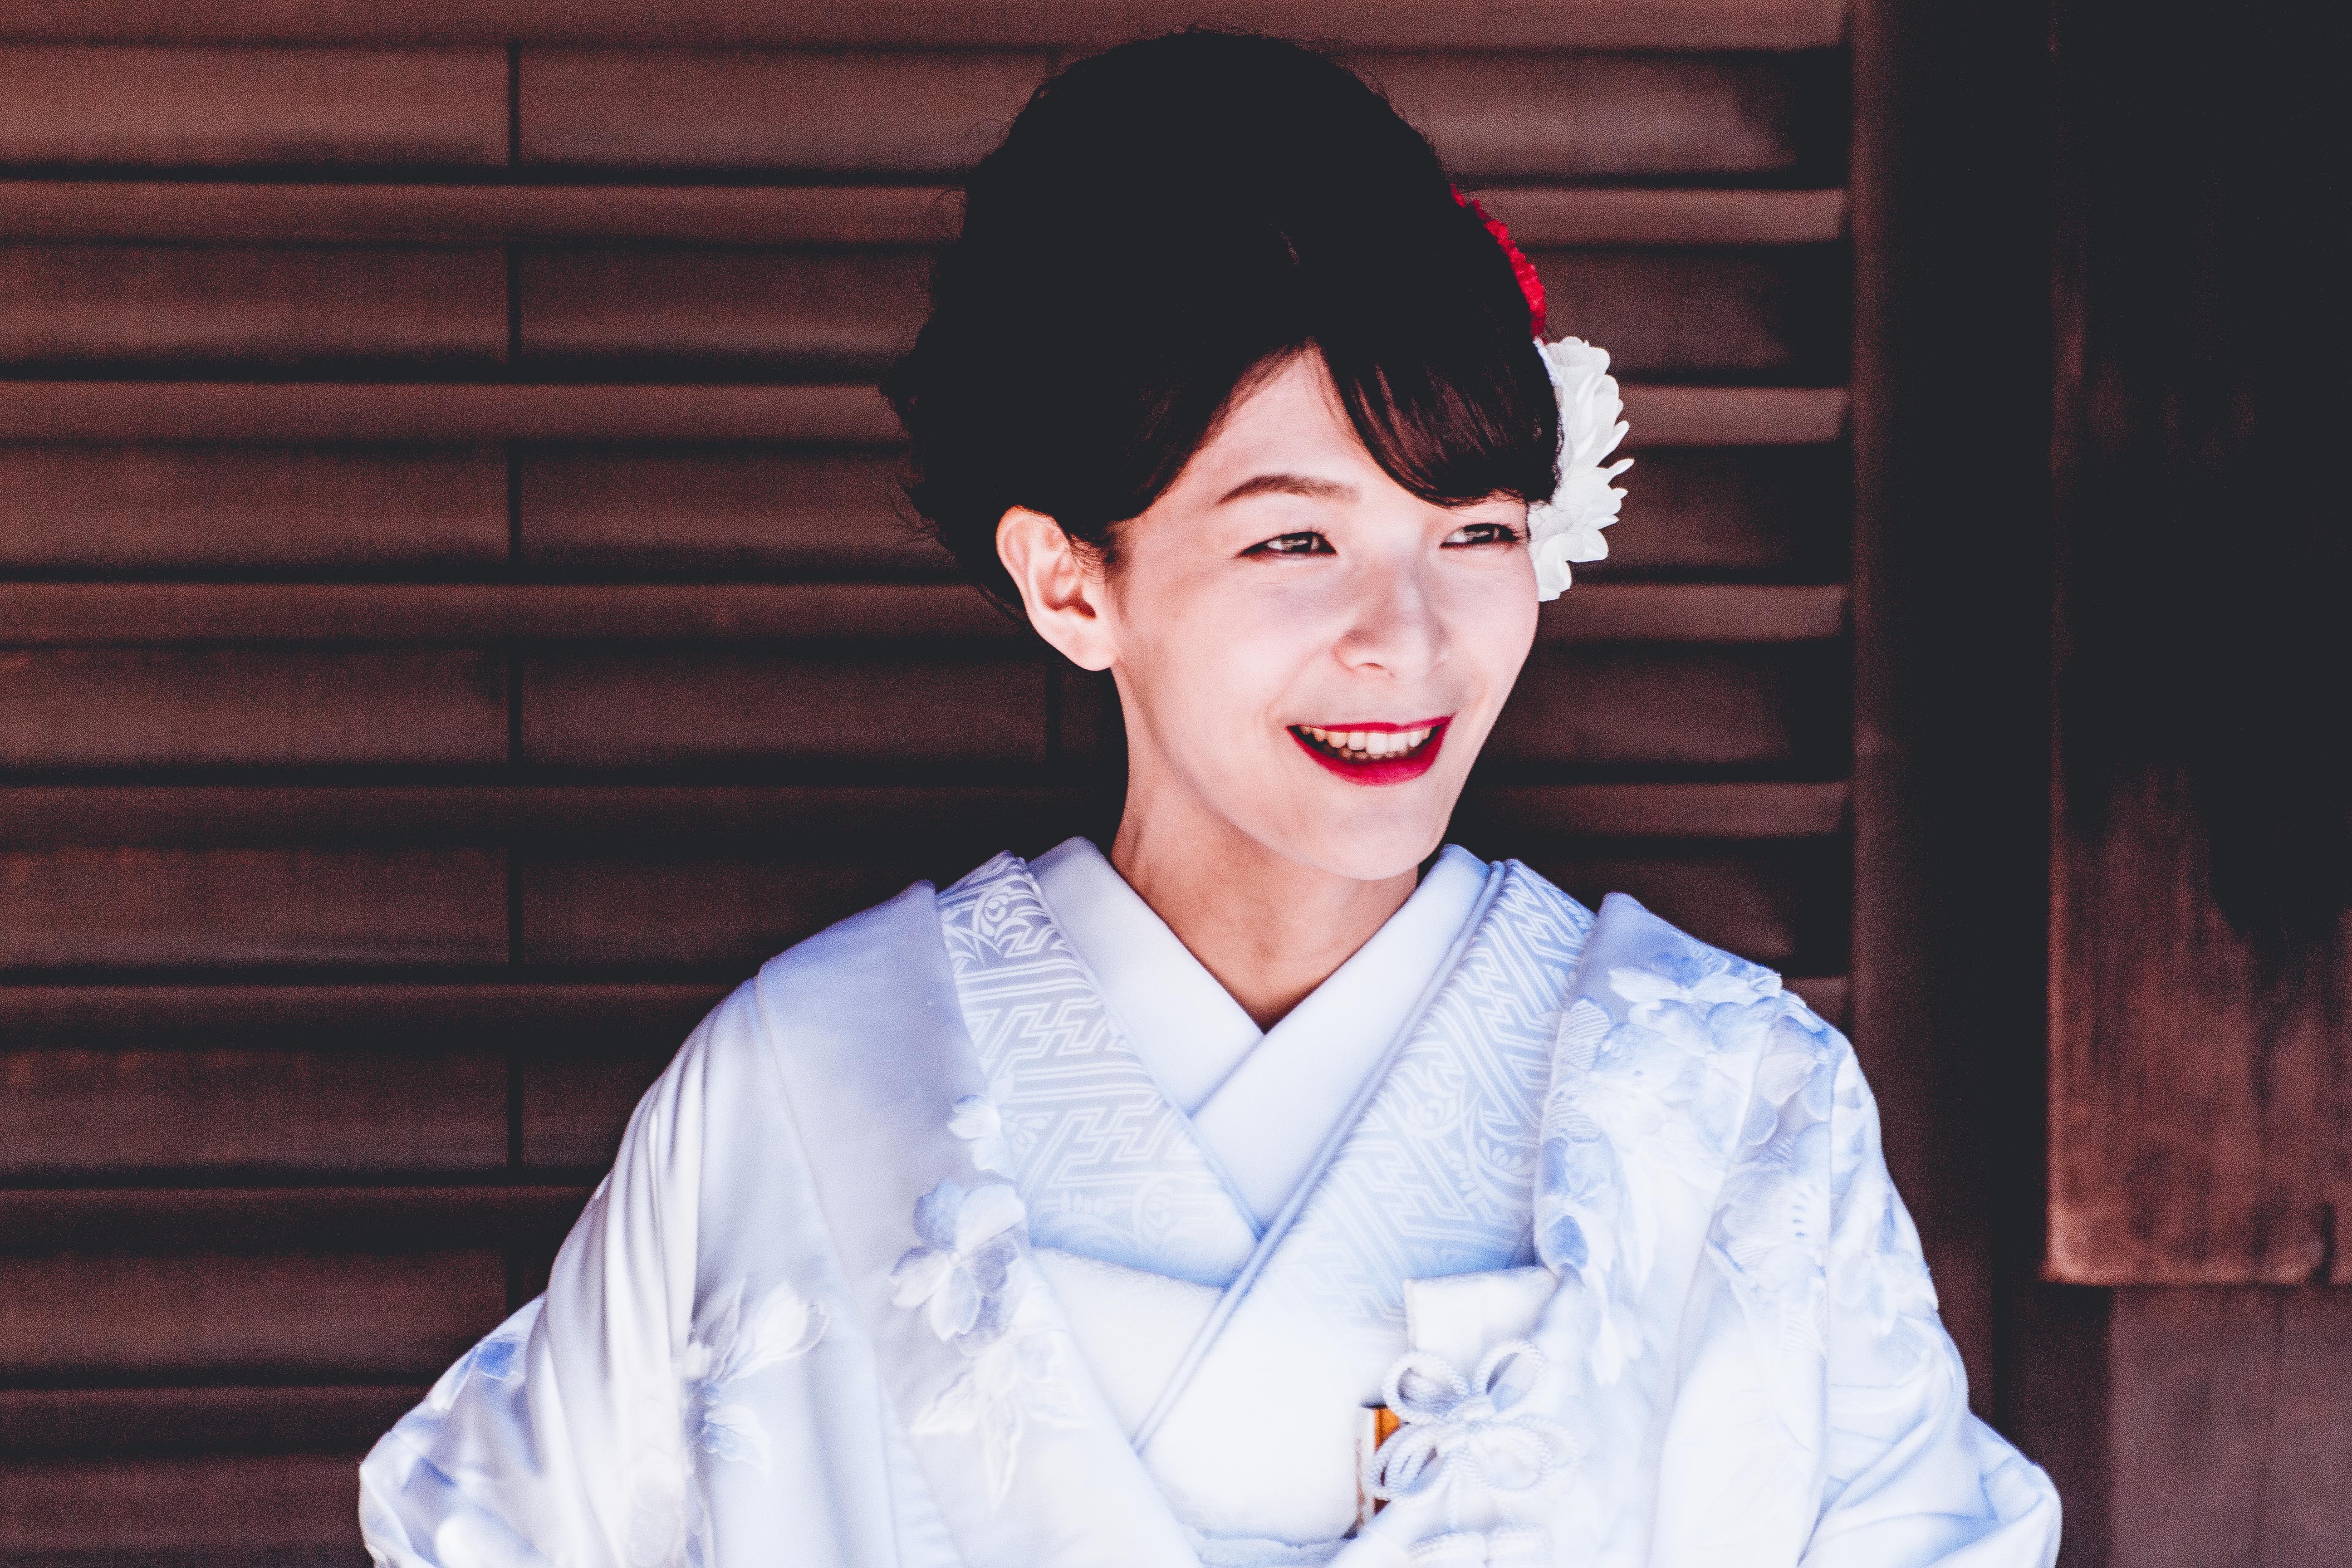
person, woman, hair, female, portrait, model, fashion, profession, lady, kimono, glasses, beauty, photo shoot, portrait photography